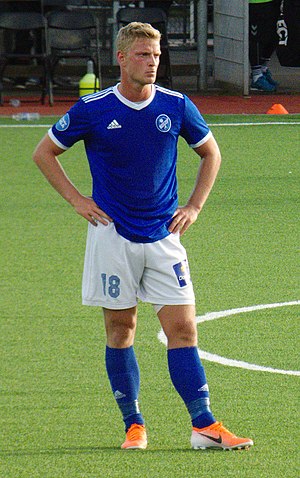
Thor Lange (fodboldspiller)
Lange under en kamp i 2019
Thor Søndergaard Lange er en dansk-norsk professionel fodboldspiller, der spiller som forsvarsspiller i den danske klub Fremad Amager.